Great Officers of State (United Kingdom)

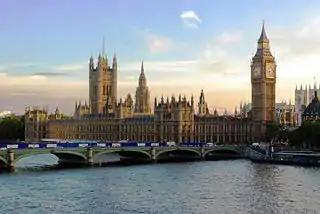
The Lord High Steward, the Lord Chancellor, the Lord Great Chamberlain and the Earl Marshal all hold duties pertaining to Parliament, especially within the House of Lords.

The office was originally held by the Earls of Oxford. Later, however, the Chamberlainship came to be inherited by the Earl of Lindsey and then his multiple heirs, who later became the Dukes of Ancaster and Kesteven. The 3rd Duke left two daughters as heirs. The House of Lords ruled that the two sisters were jointly Lord Great Chamberlain and could appoint a Deputy to fulfil the functions of the office. The same ruling was applied in 1902 for the then joint office holders, the 1st Earl of Ancaster, the 4th Marquess of Cholmondeley, and the 1st Earl Carrington. In 1912 an agreement was reached that the office should rotate every reign amongst themselves and their heirs, with the Cholmondeleys serving every other reign, and the heirs of Ancaster and Carrington every four reigns each.